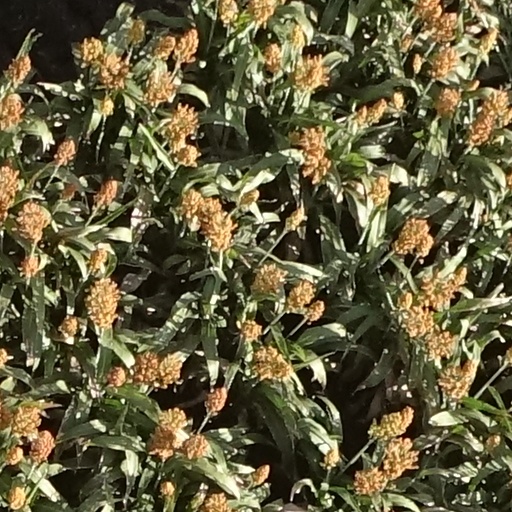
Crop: sorghum